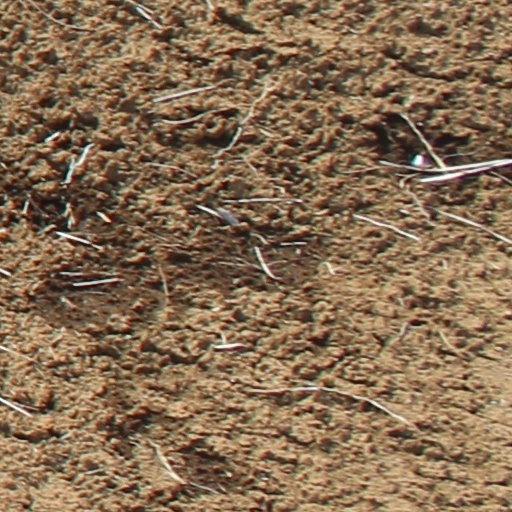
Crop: wheat